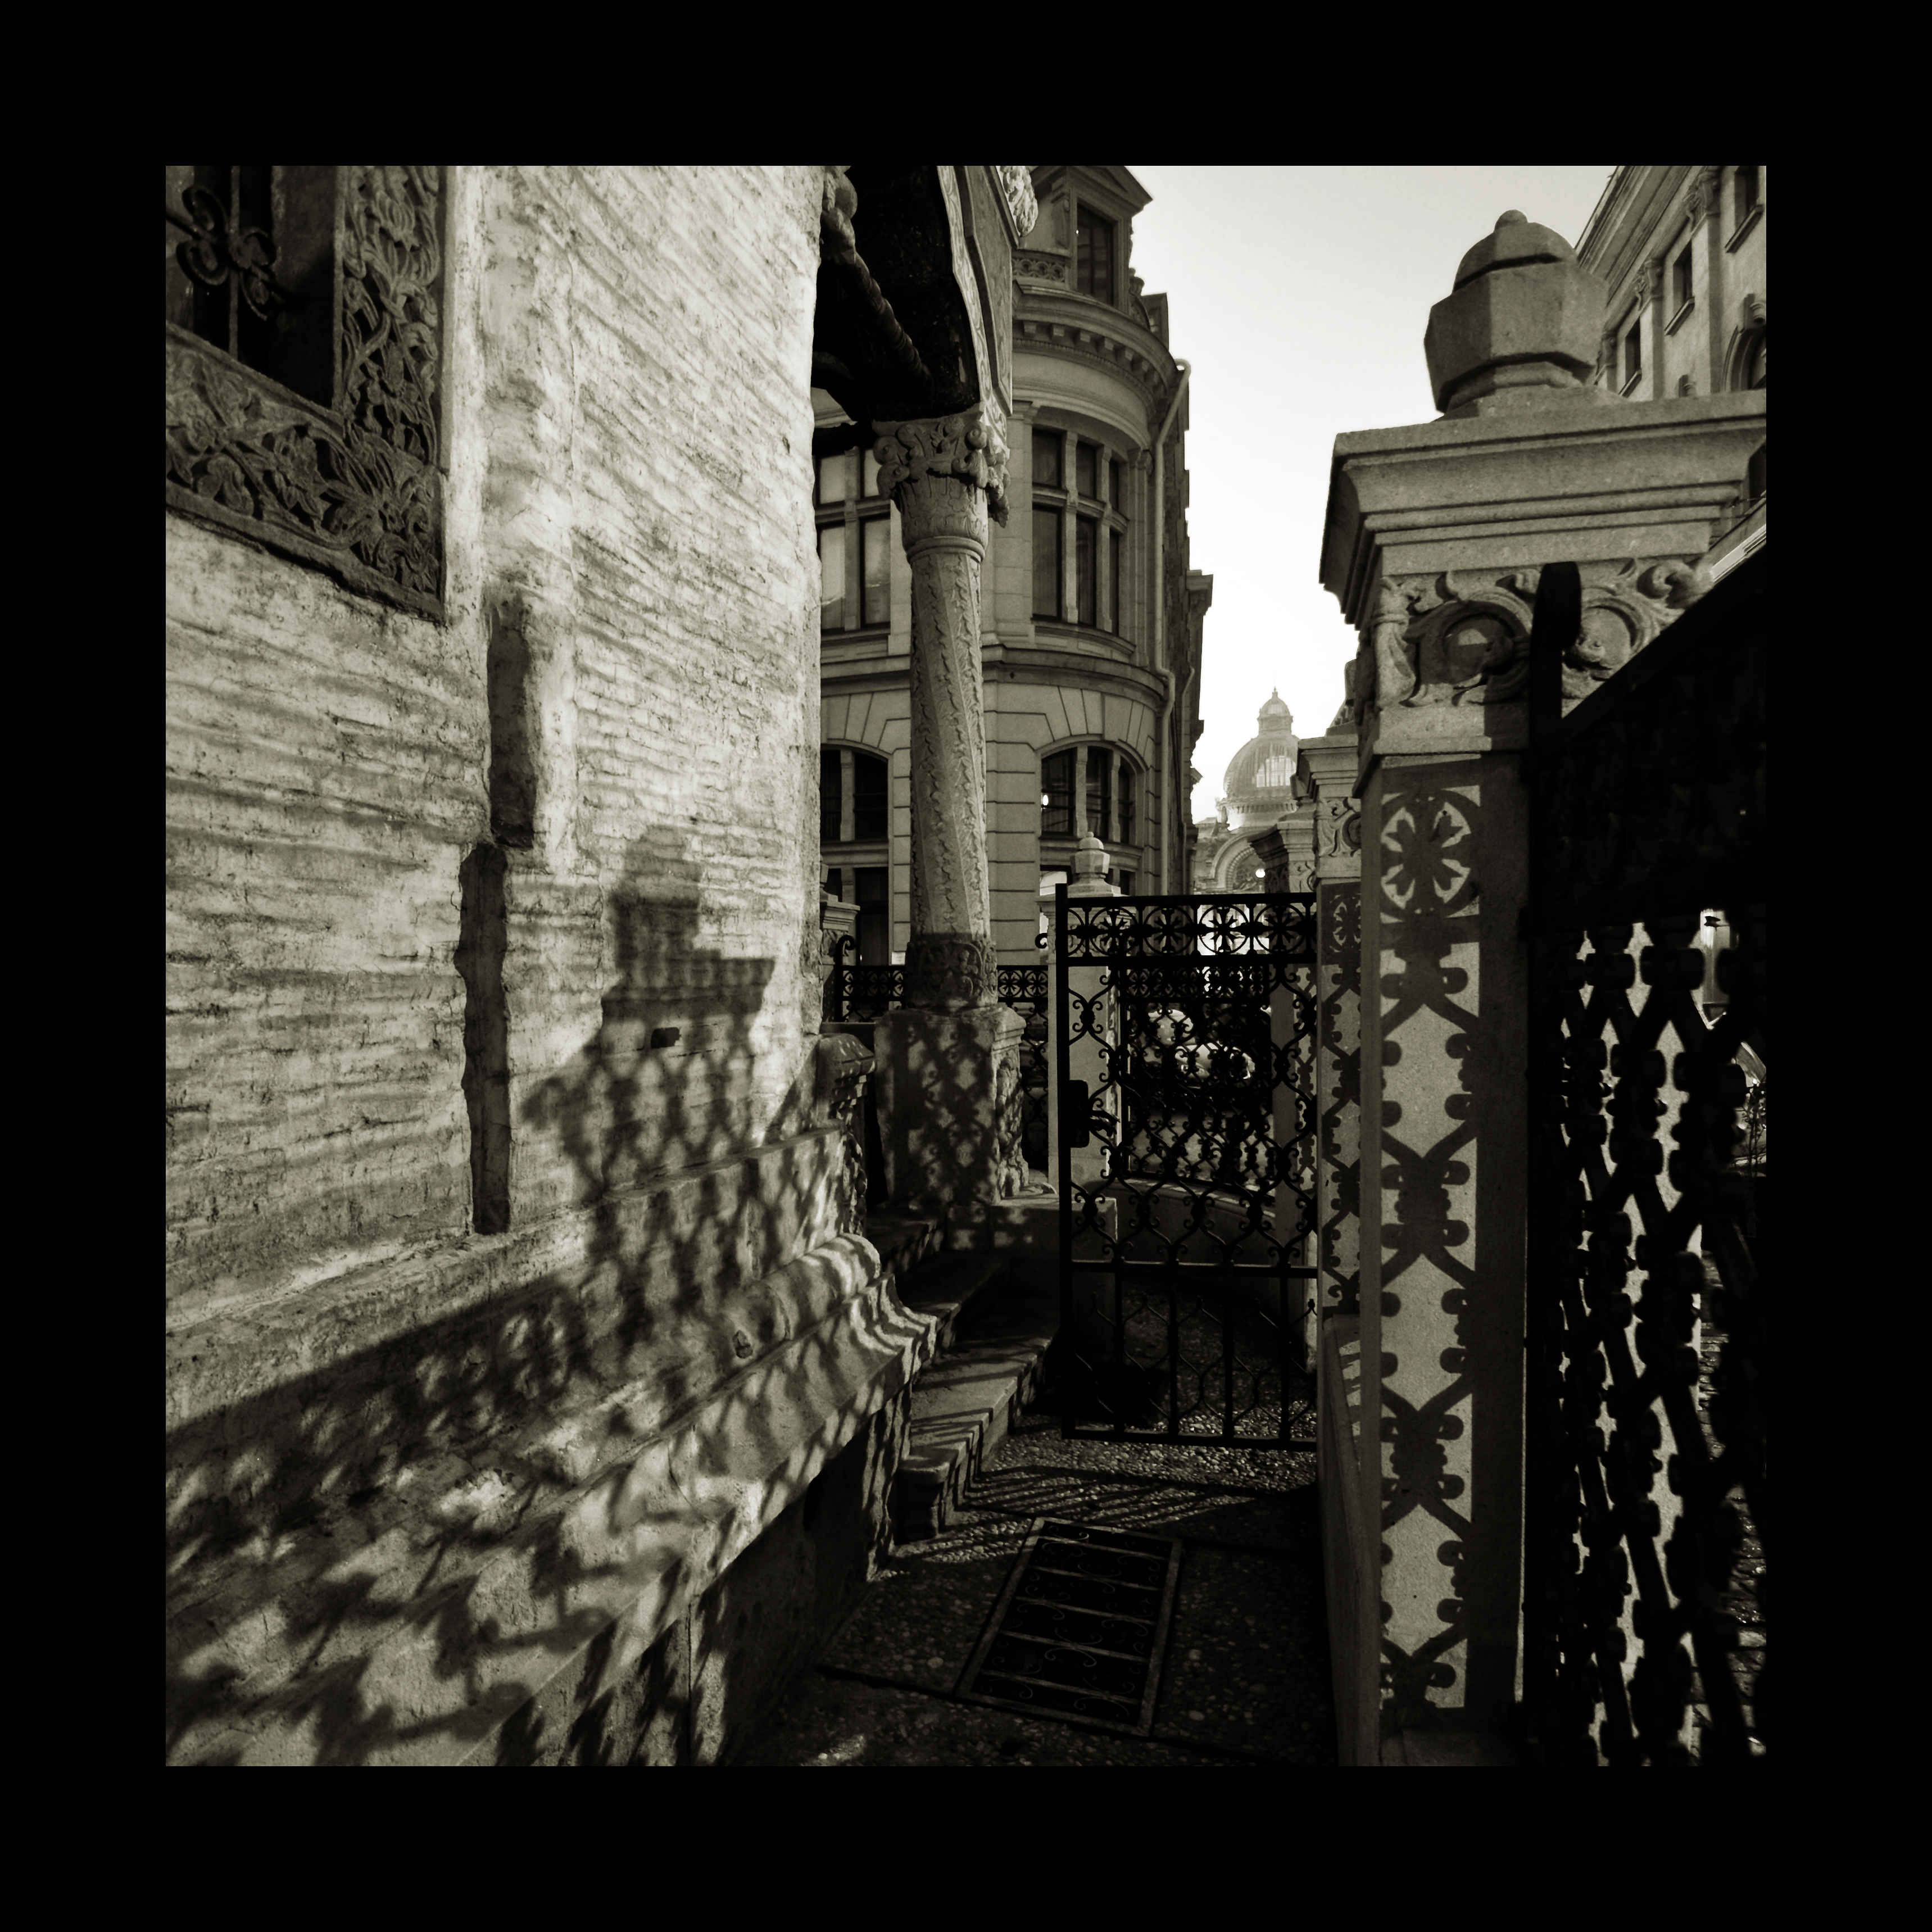
fence, black and white, architecture, night, photography, building, photo, europe, entrance, religion, darkness, church, monochrome, christian, door, photos, religious, shadows, cool image, de, monastery, churches, photograph, fotografie, christianity, romana, image, orthodox, eastern, gard, romania, bucharest, convent, screenshot, bor, biserica, arhitectura, orthodoxy, romanian, ortodoxa, ortodox, manastirea, manastire, ortodoxia, ortodoxie, cretinism, cretin, ecclesiastical, bisericeasc, cladire, edificiu, pridvor, intrare, bucuresti, centrulvechi, lipscani, portic, stavro, stavropoleos, brancovenesc, 1724, lmibiima1946401, umbre, monochrome photography